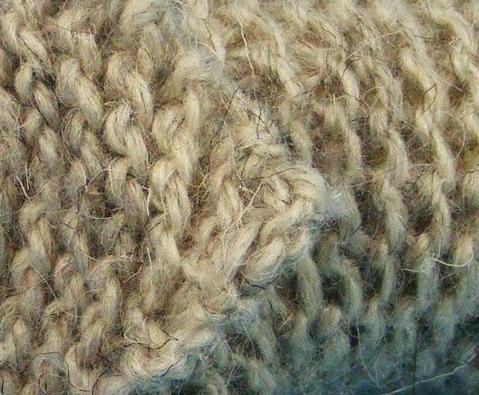
Texture: knitted